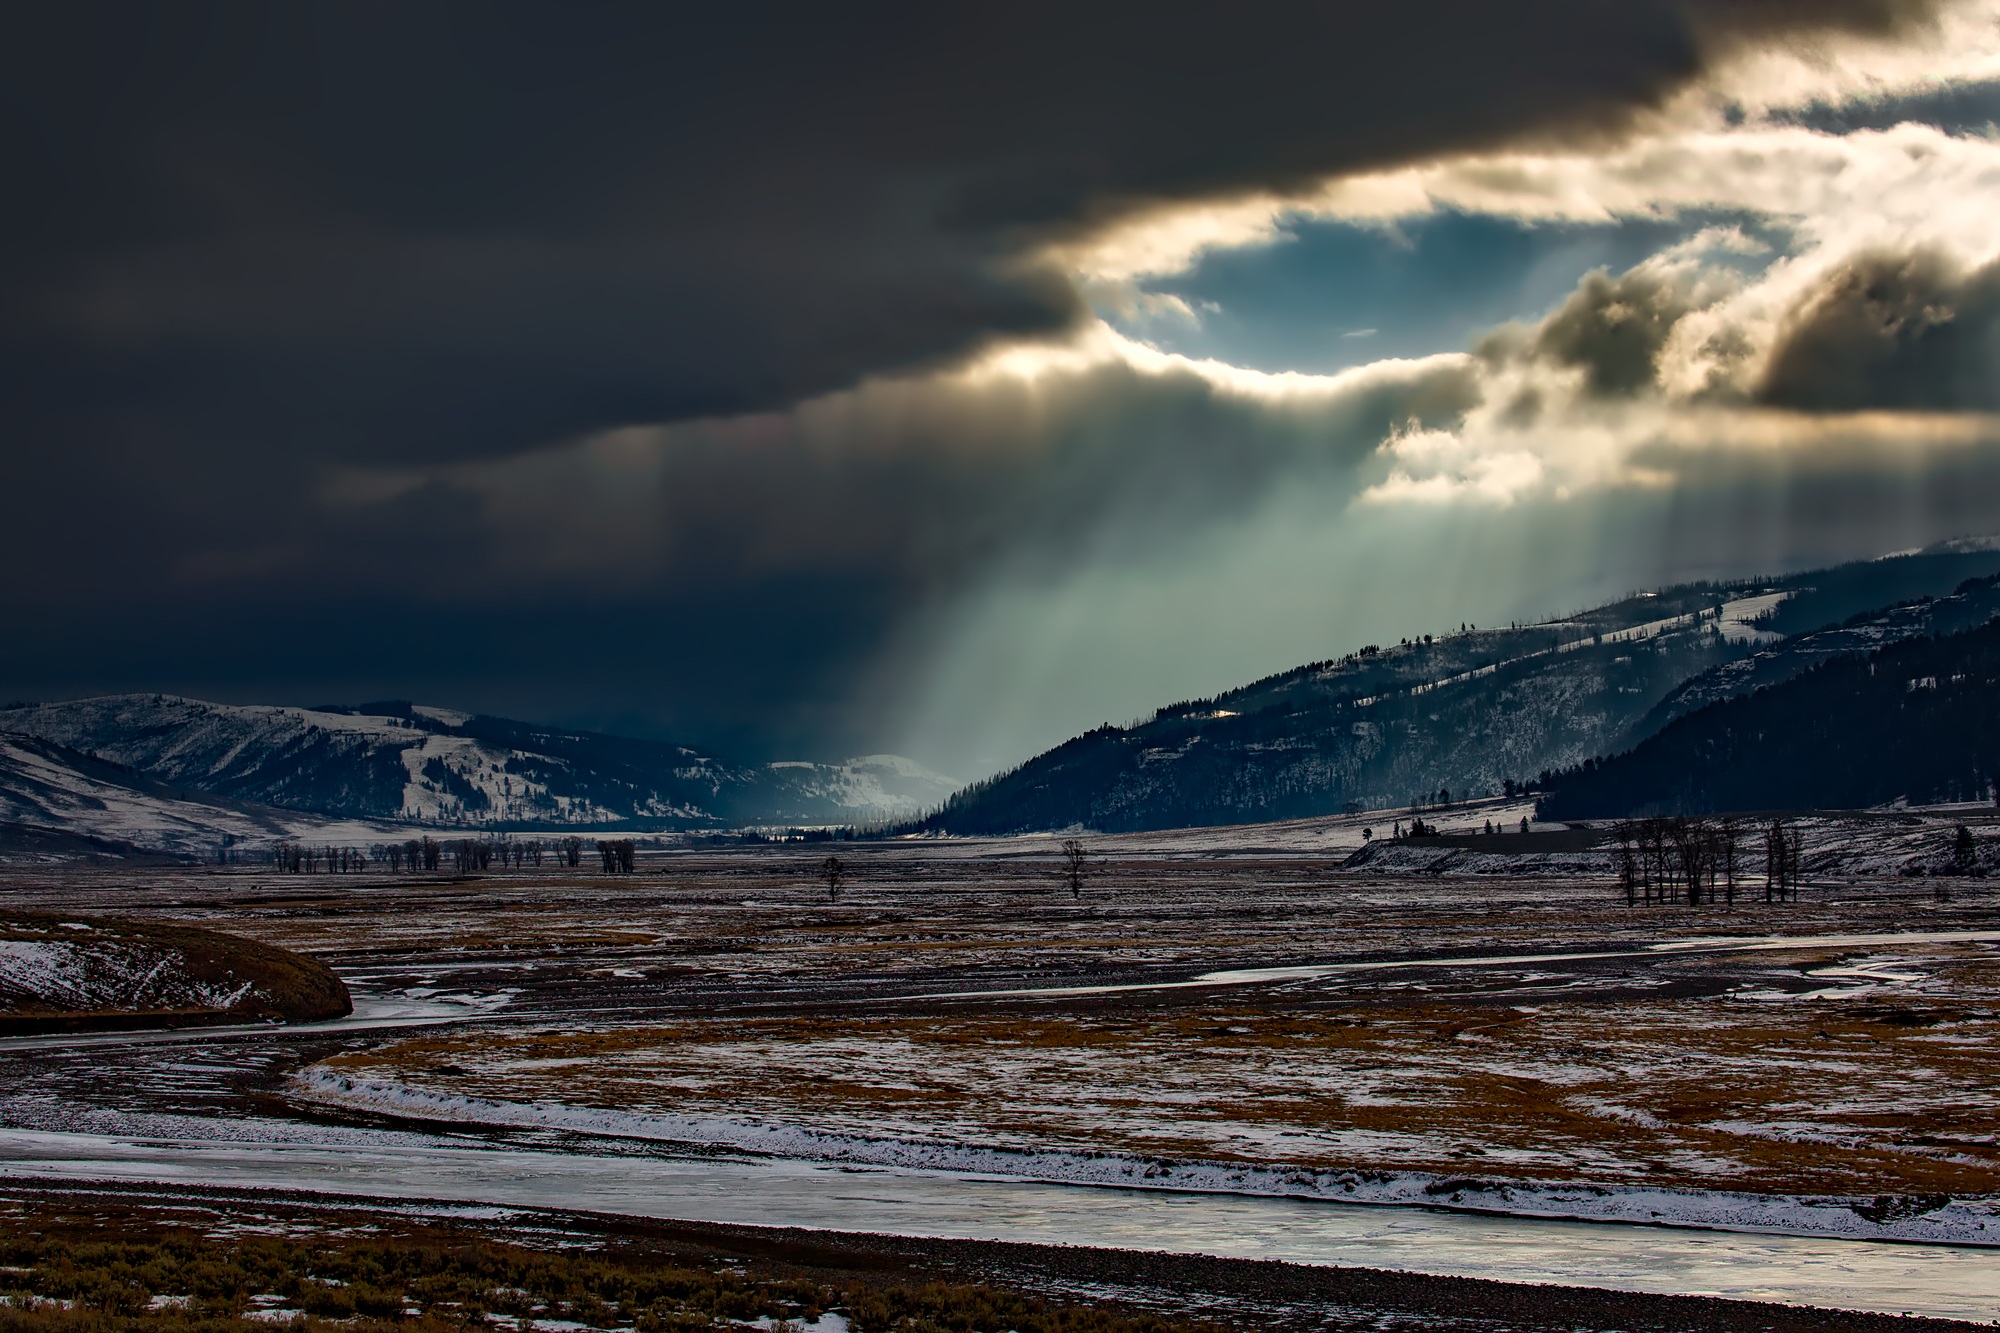
landscape, sea, water, nature, mountain, snow, winter, cloud, sky, sunlight, morning, wave, dawn, river, dusk, stream, ice, evening, weather, outdoors, dark clouds, meteorological phenomenon, atmospheric phenomenon, atmosphere of earth, mountainous landforms